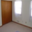
Label: wardrobe